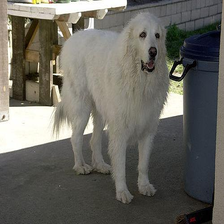
Species: dog
Breed: great pyrenees